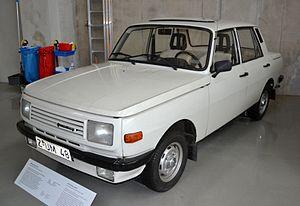
Wartburg est un ancien constructeur automobile est-allemand, fondé en 1955 sous le nom d’AWE. L’usine de la marque, située à Eisenach, produisait auparavant des BMW, rebaptisées EMW à partir de 1952.